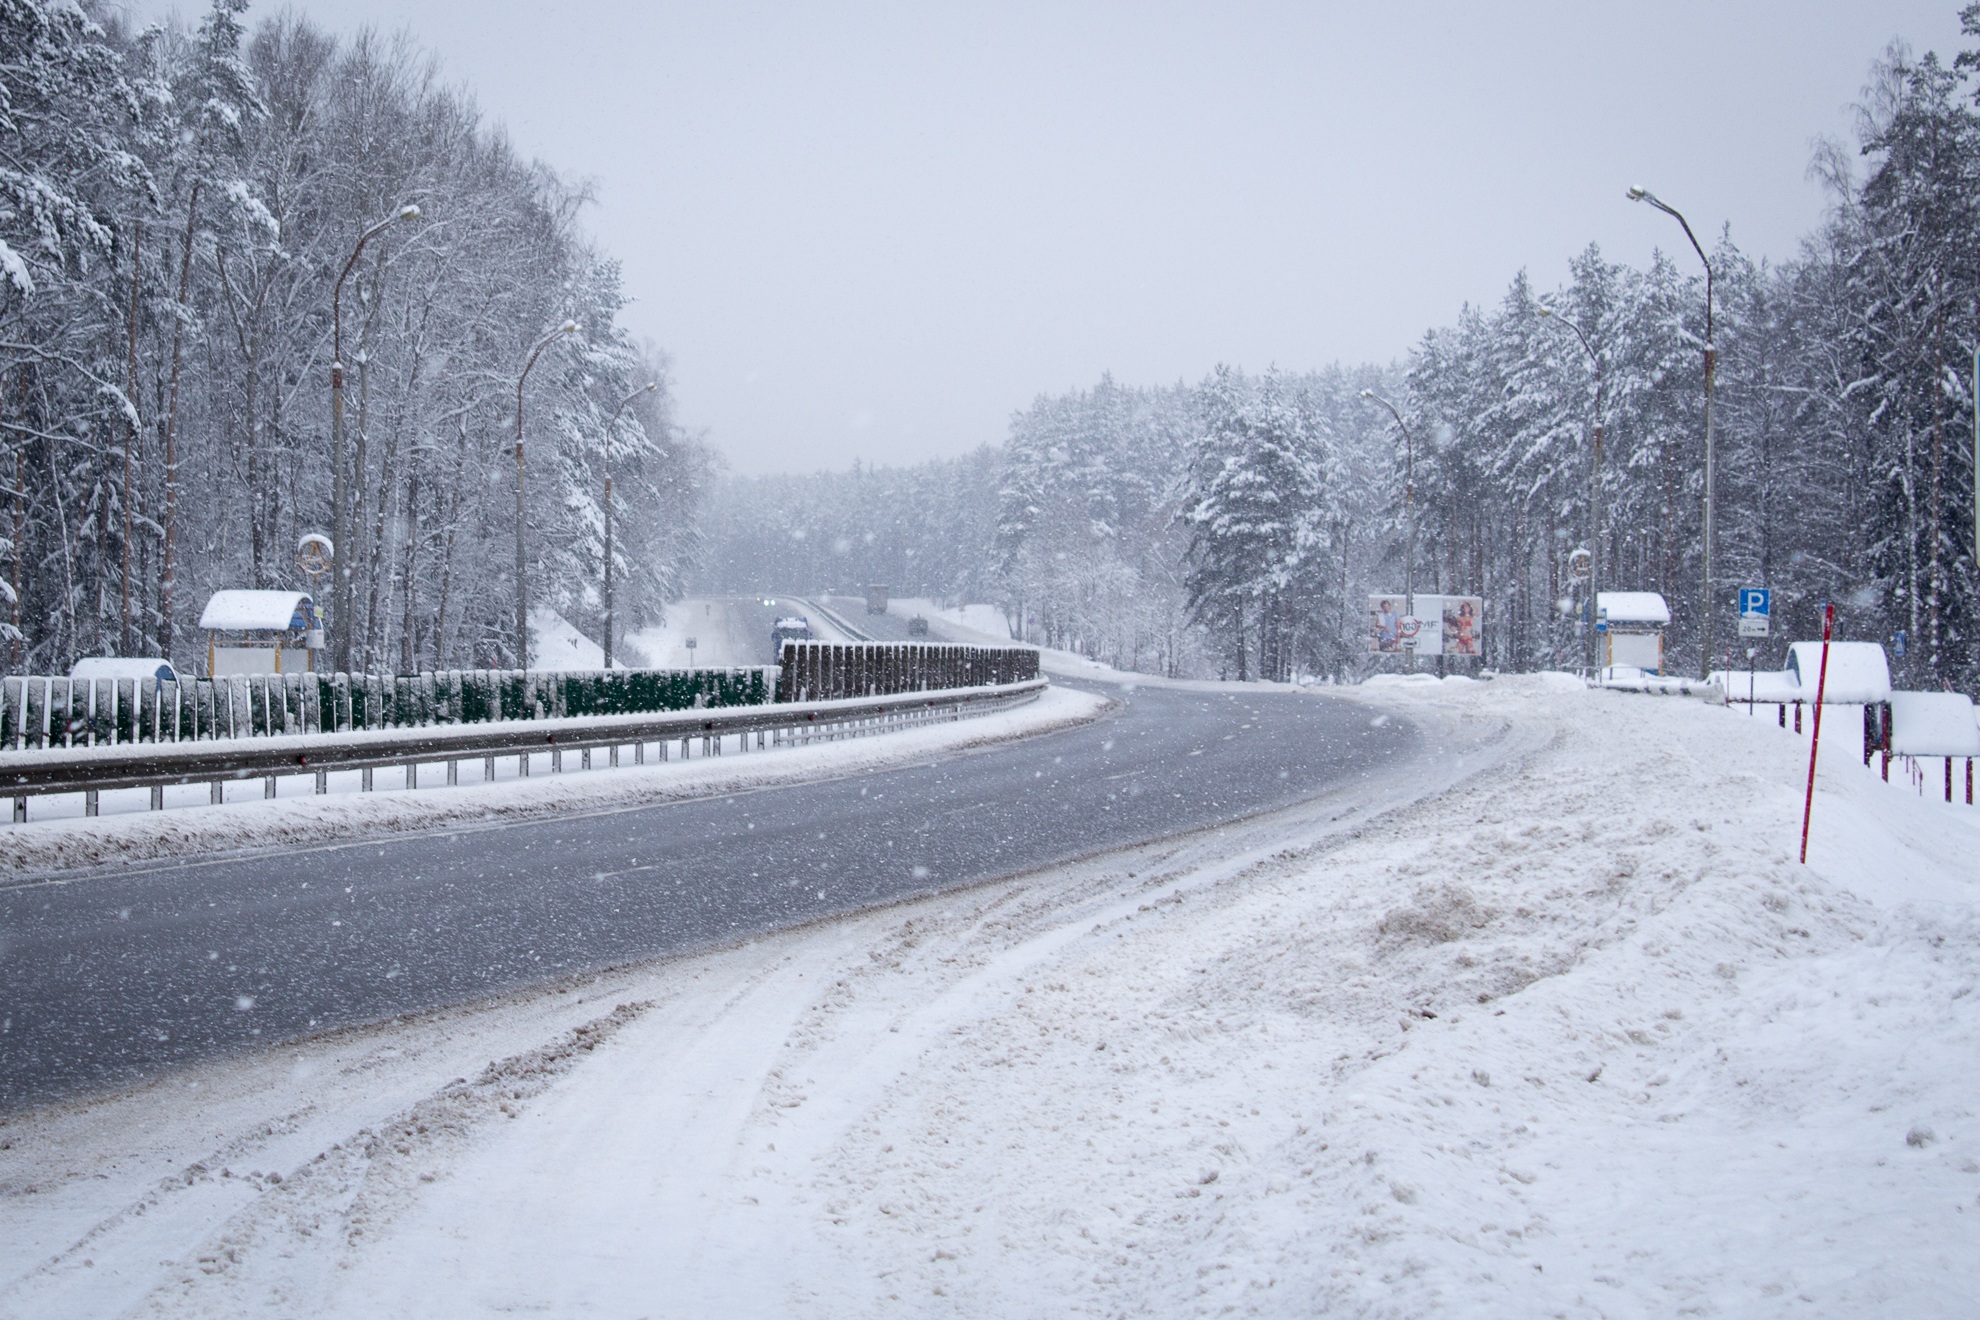
tree, forest, snow, winter, track, road, pine, journey, weather, tourism, lane, shoulder, season, trees, blizzard, winter forest, freezing, the way, winter road, winter storm, rain and snow mixed, snowy road